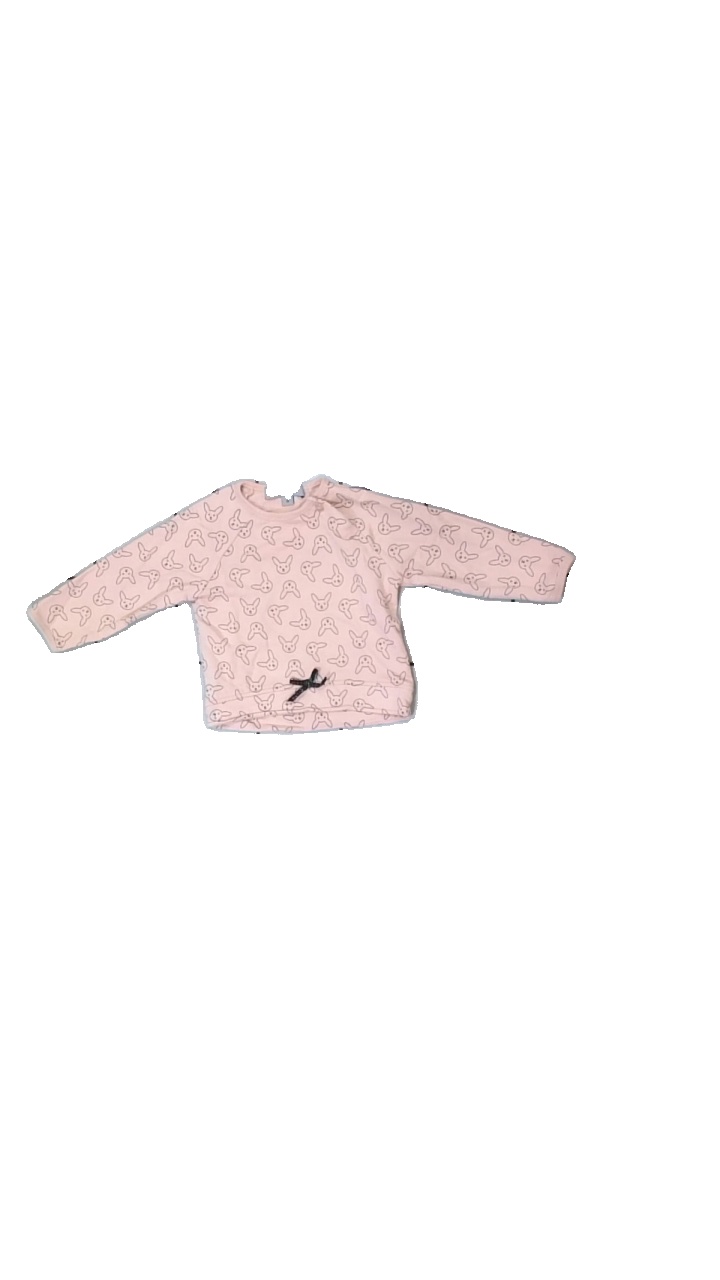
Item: Top (Children)
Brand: Sweetie
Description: rosa långärmad tröja med kaniner över hela
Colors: Pink, Black
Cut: Regular
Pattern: Animal print
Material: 100% cotton
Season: All
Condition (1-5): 5
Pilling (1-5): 5
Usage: Reuse
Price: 50-100